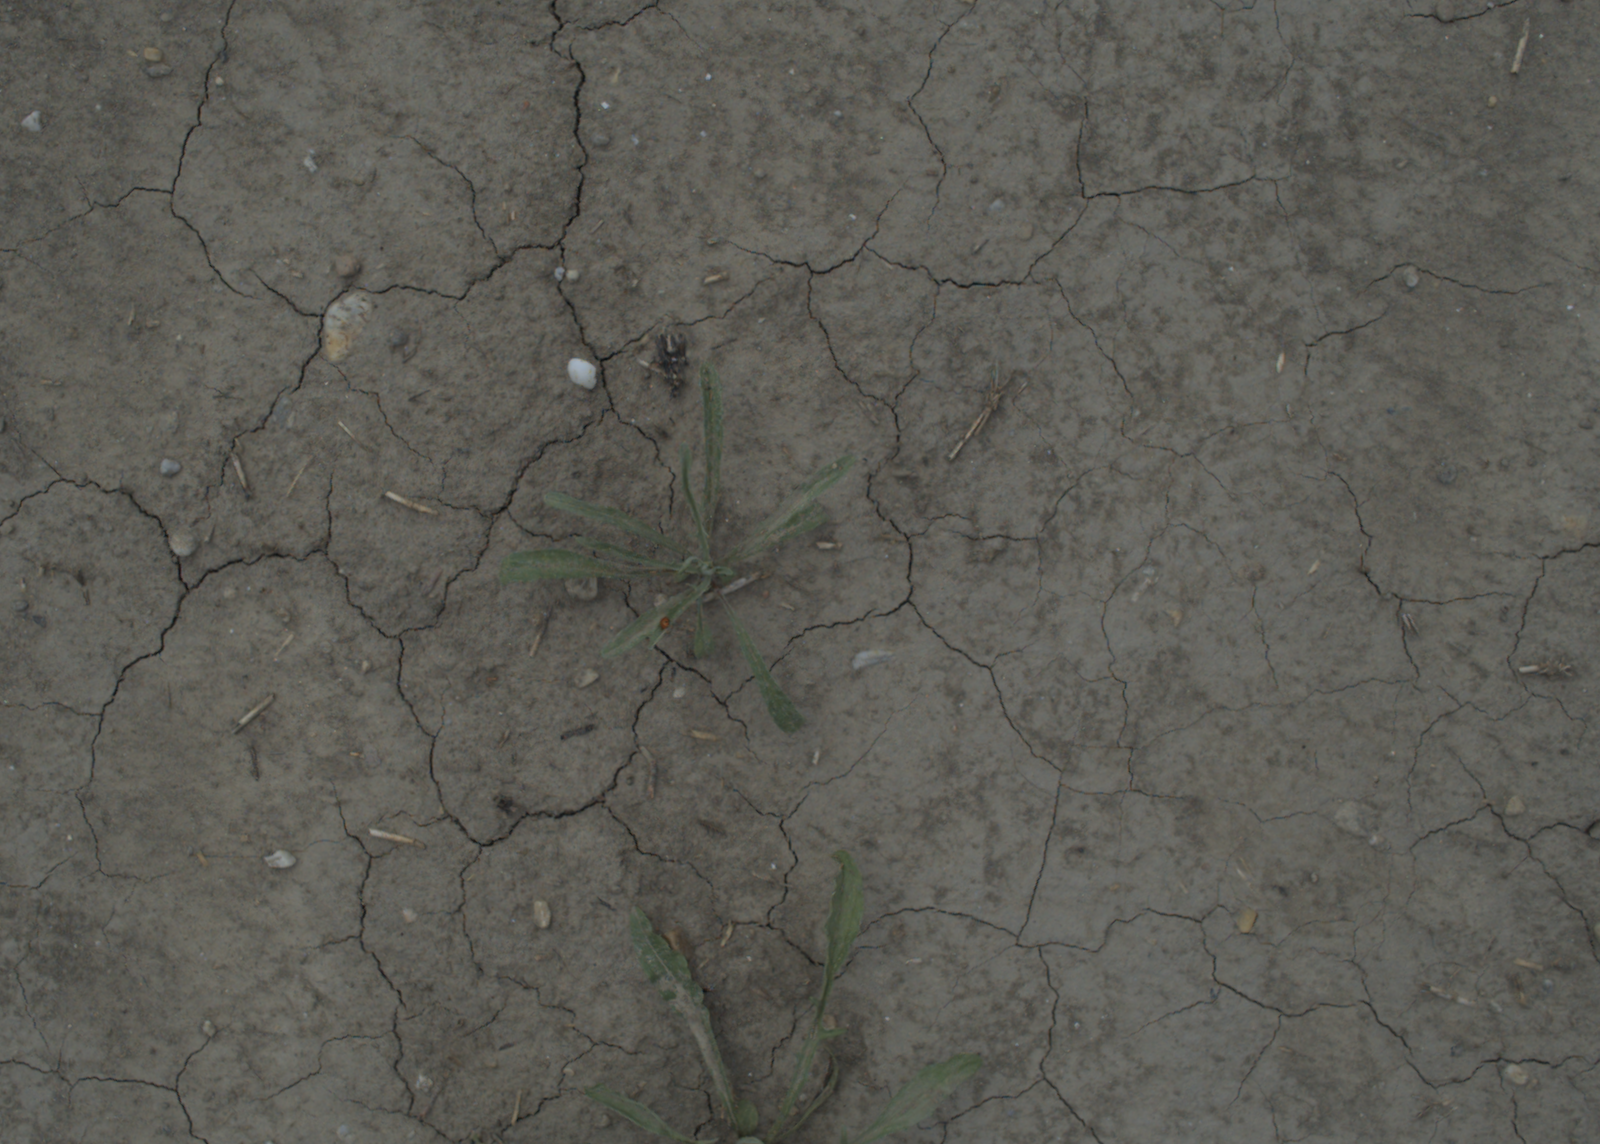
Capture date: 21.07.2021 12:38:12
Weather: mixed
Wind: medium
Seeding date: 08.06.2021
Plant canopy height (mm): 962